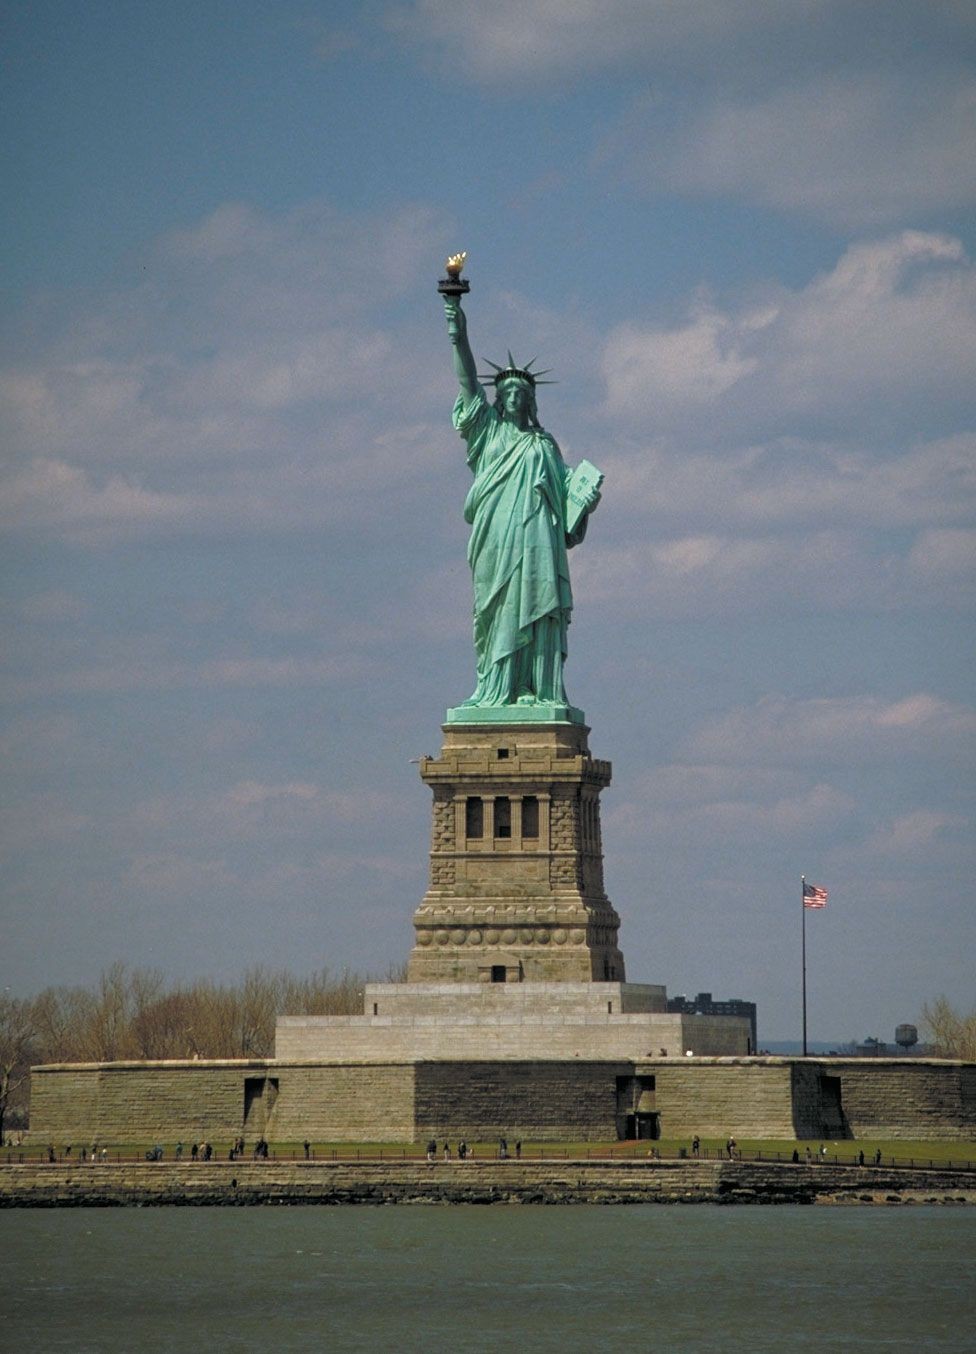
Landmark: Statue of Liberty